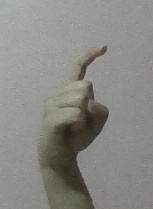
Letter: ra